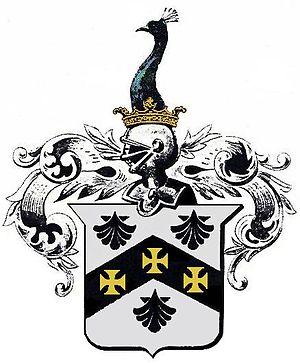
Daniel Perrin, dit le Huguenot, né à Jersey en 1642 et mort à Staten Island le 6 septembre 1719, est un colon protestant d'origine française, ayant été l'un des premiers Européens à avoir habité l'île de Staten Island de façon permanente. Lui et sa descendance donneront leur surnom de Huguenot à un quartier de Staten Island.